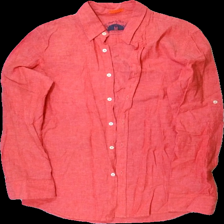
View: front
Type: Shirt
Category: Men
Brand: Skill
Colors: Red, White
Material: 100% bomull
Pattern: Other
Cut: Regular
Size: M
Season: All
Price range: 50-100
Recommended usage: Reuse
Description: skjorta med vita knappar